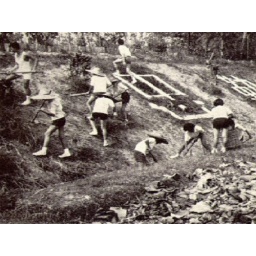
Getting the hands dirty - building the school motto in the garden.